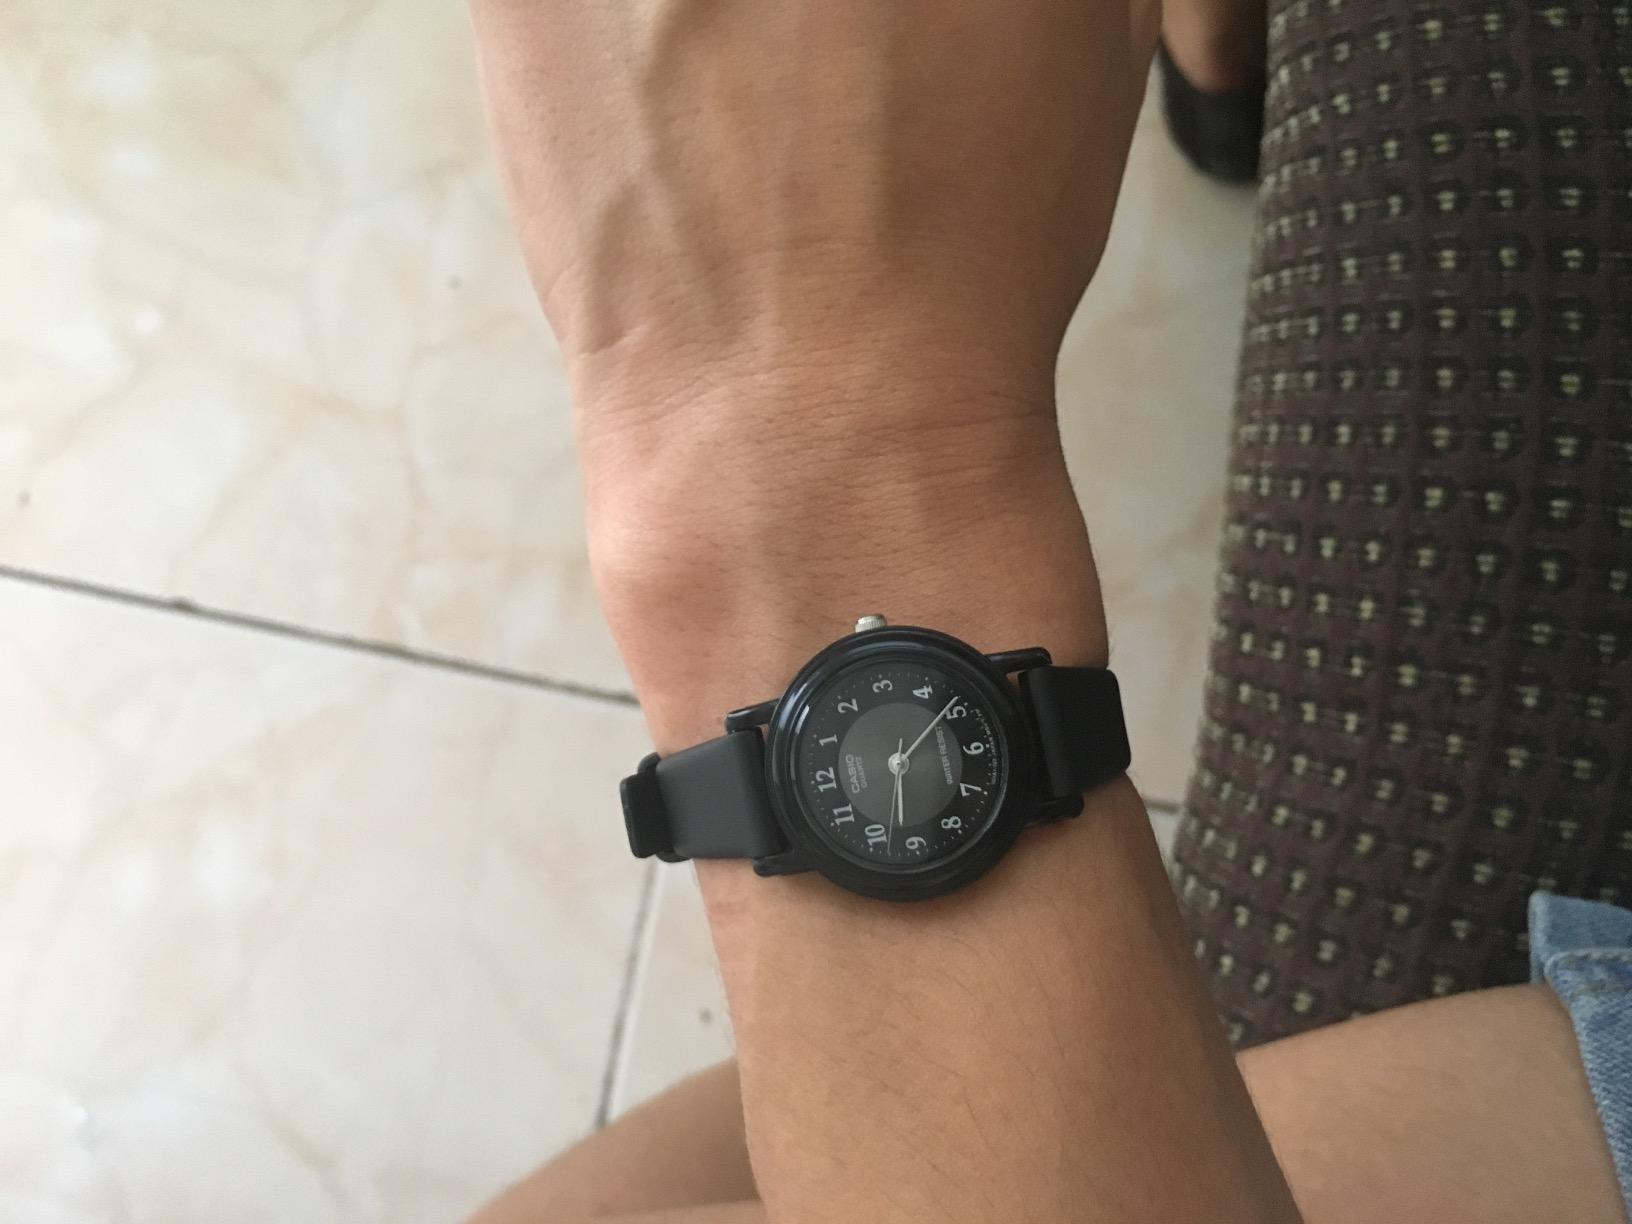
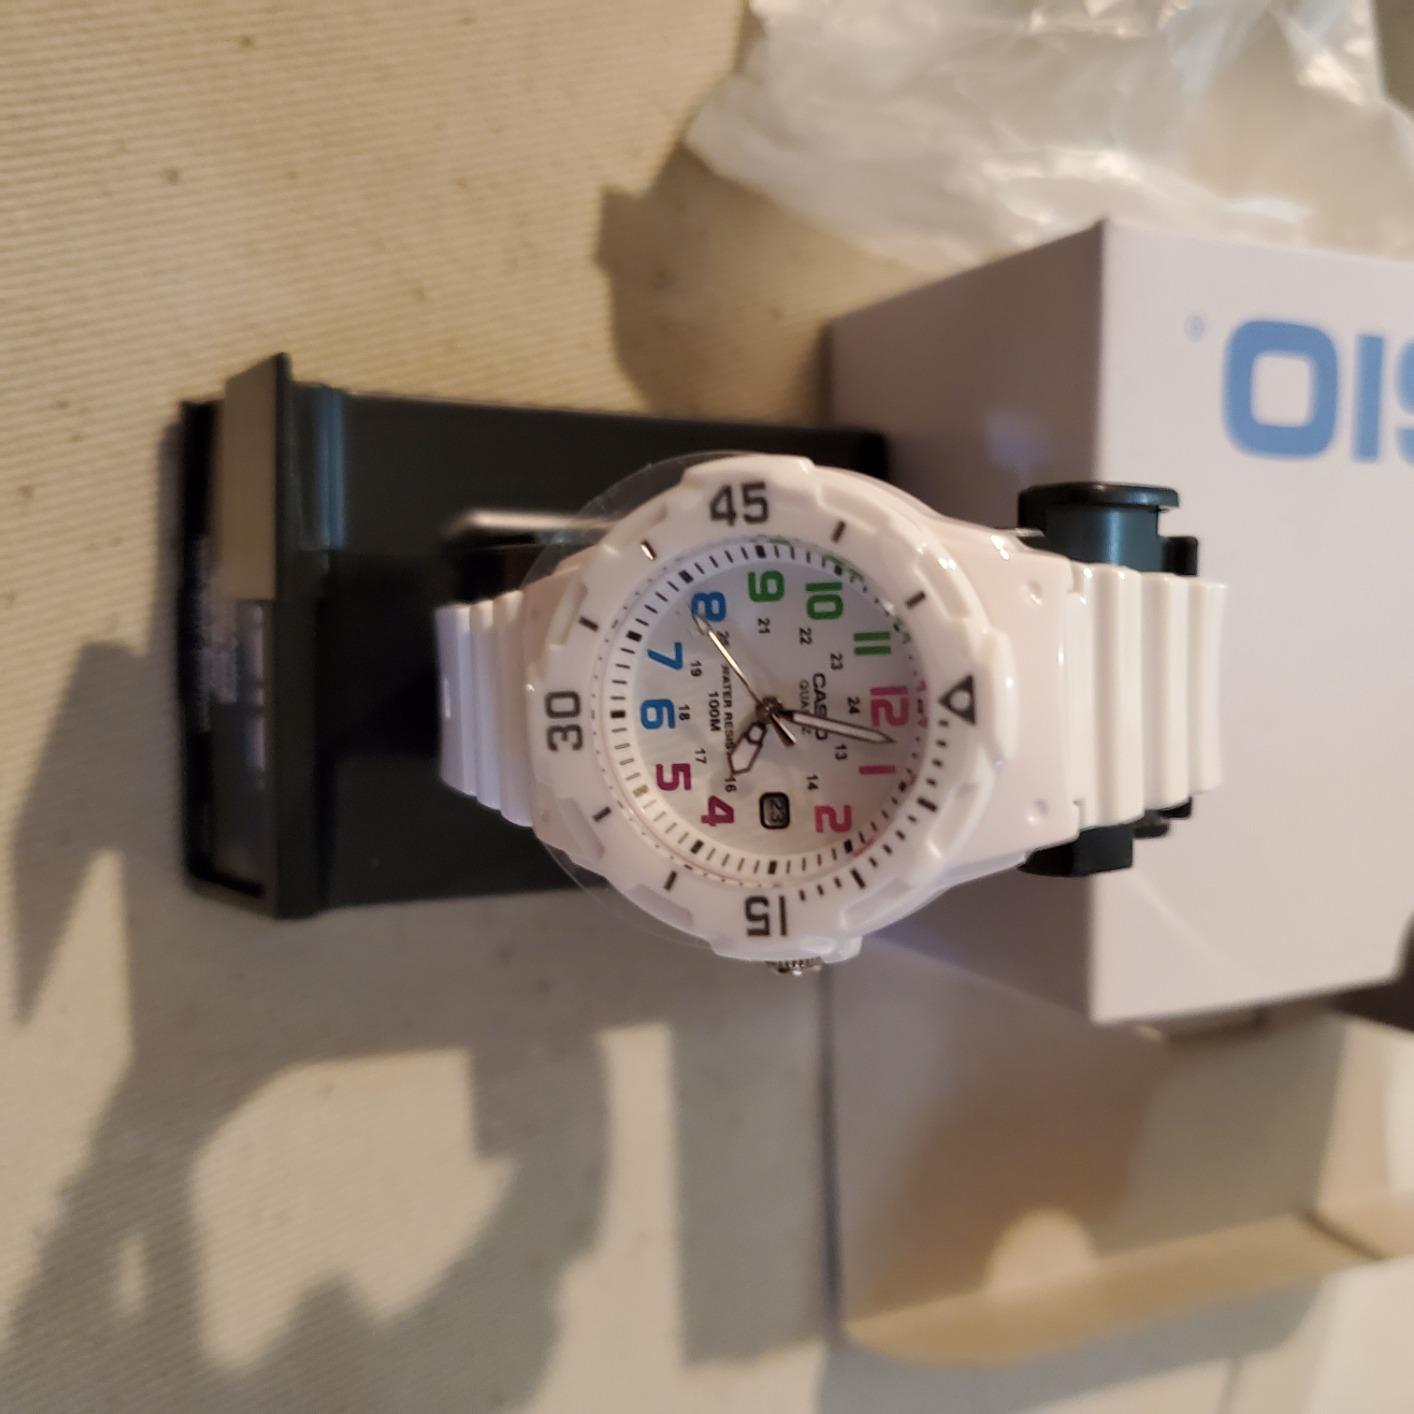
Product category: accessories_watch
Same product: no